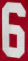
Number: 6